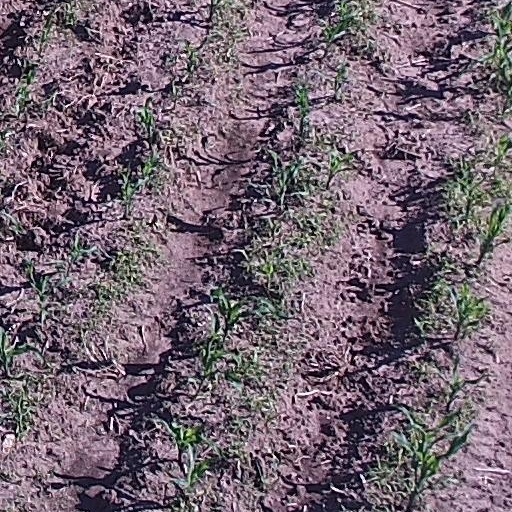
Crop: maize; corn